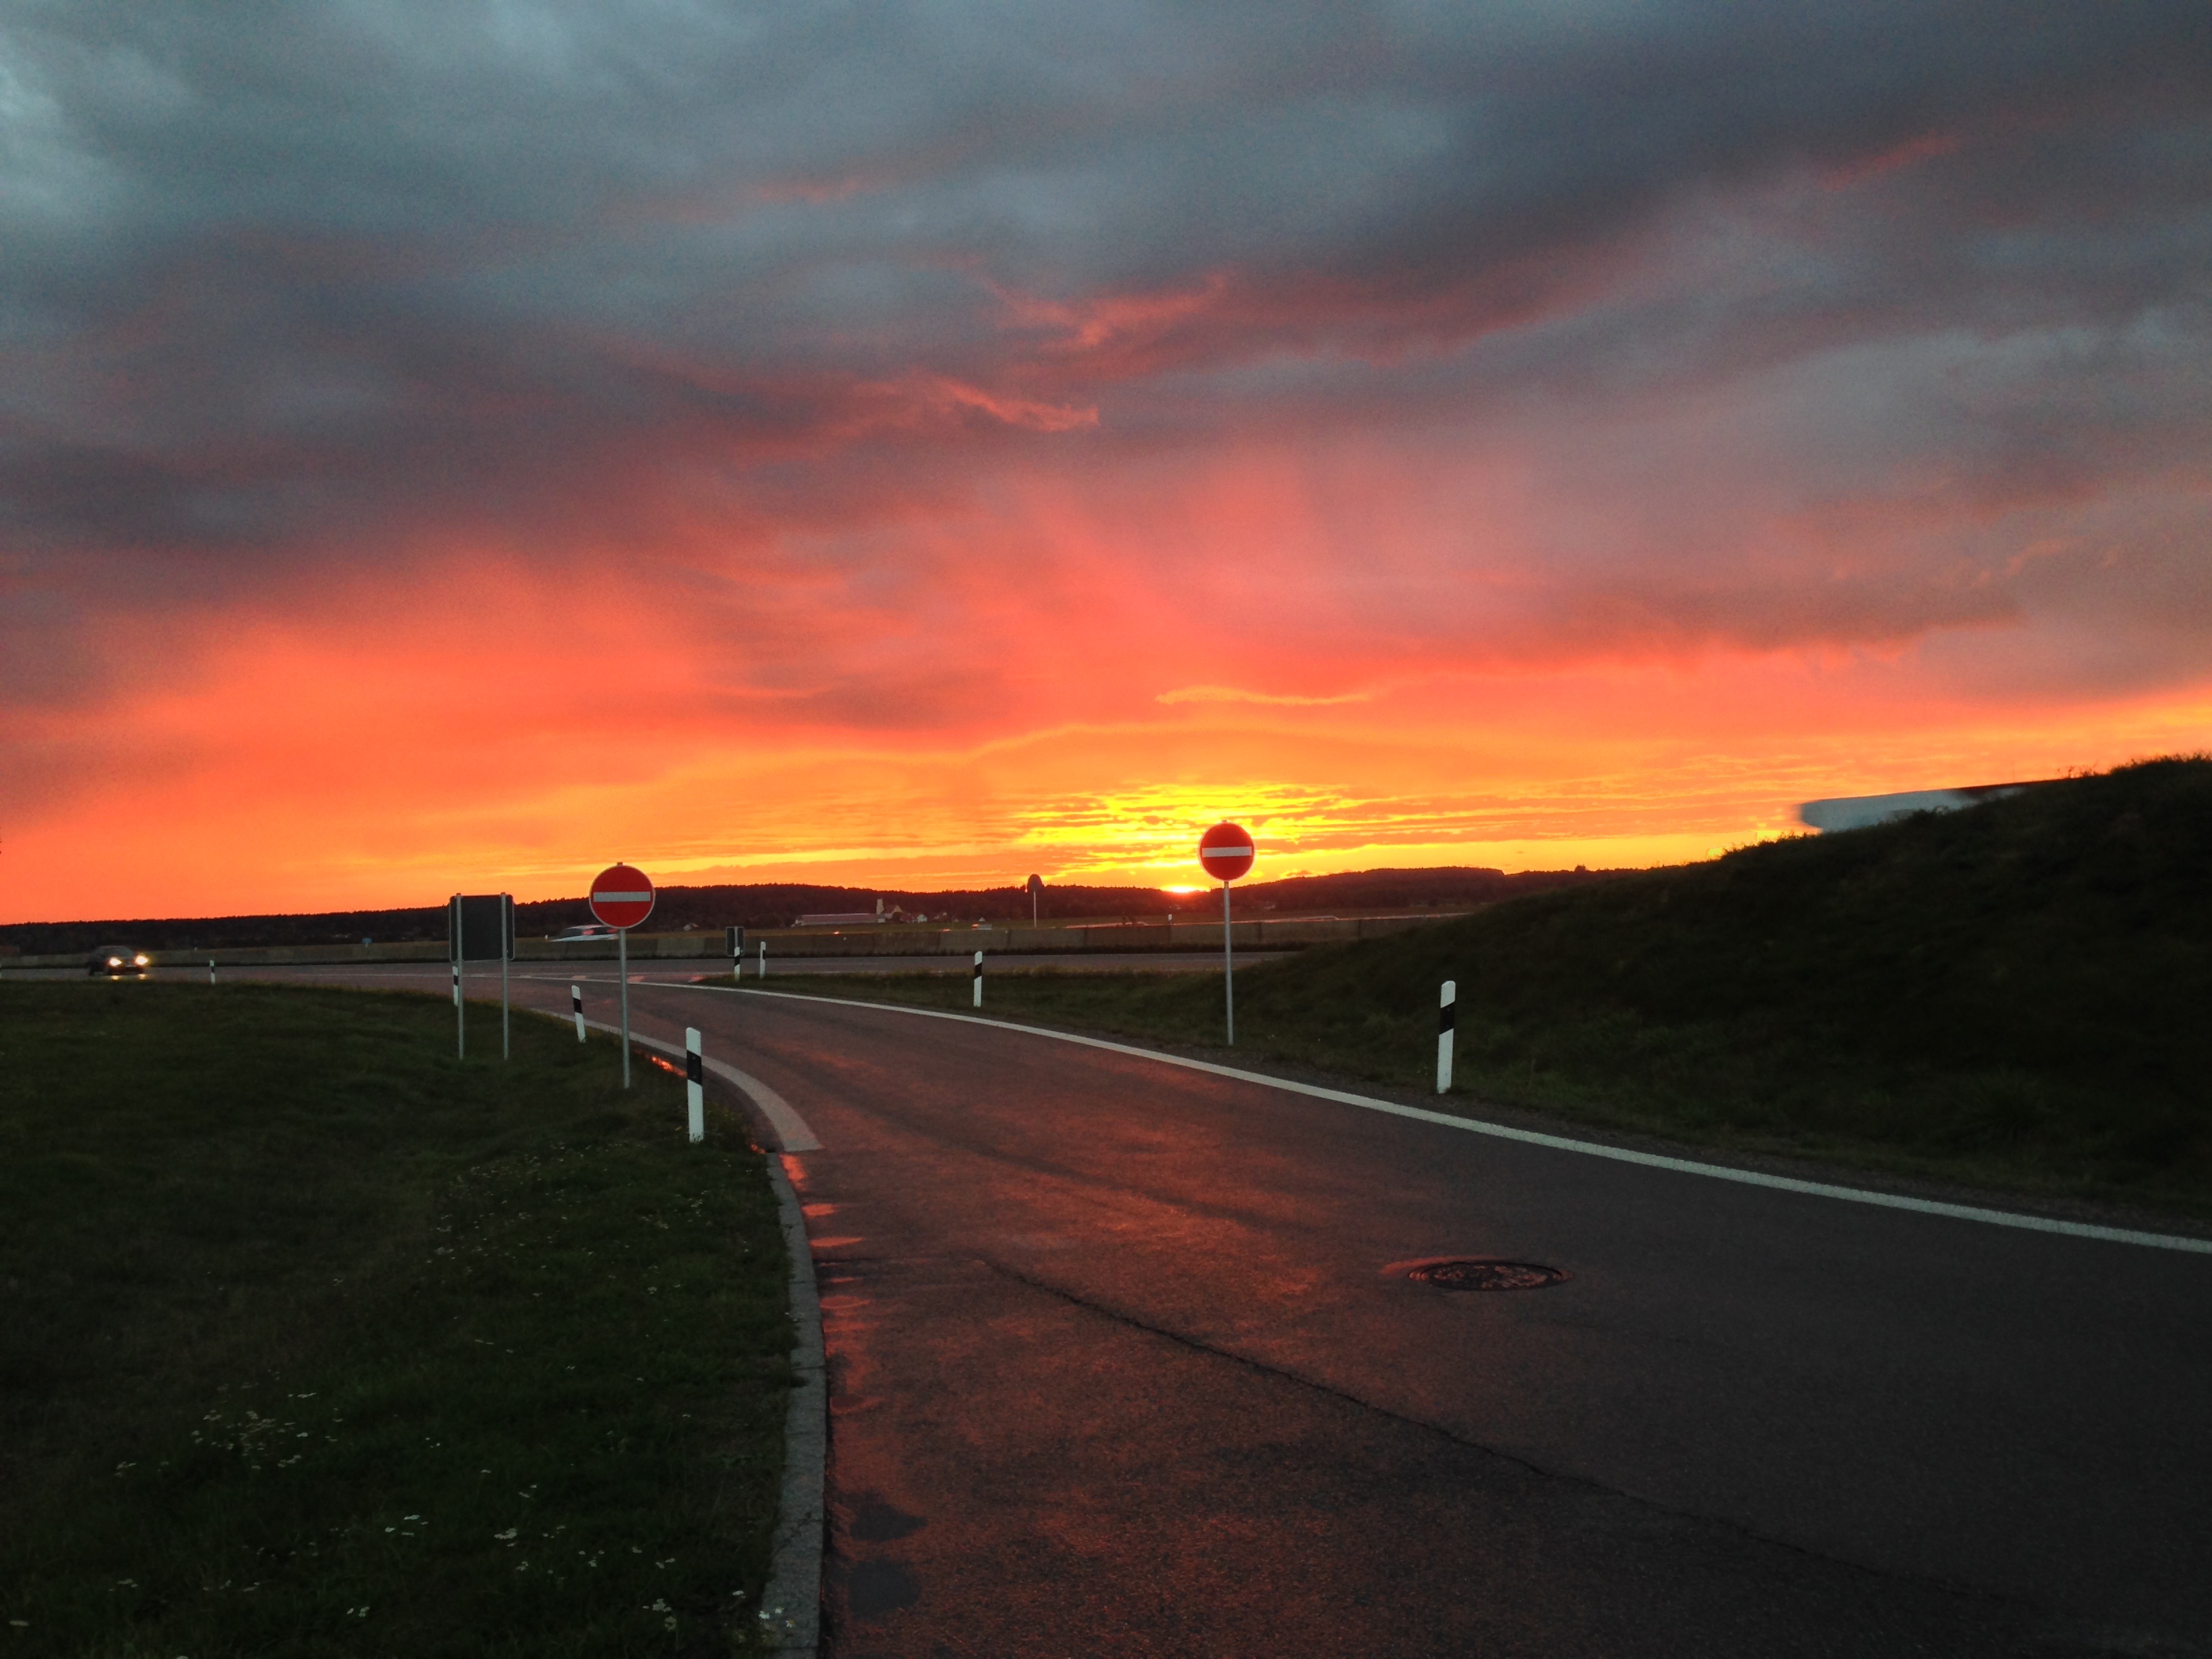
coast, horizon, cloud, sky, sun, sunrise, sunset, road, morning, rain, dawn, dusk, evening, away, afterglow, morgenrot, allg u, one way street